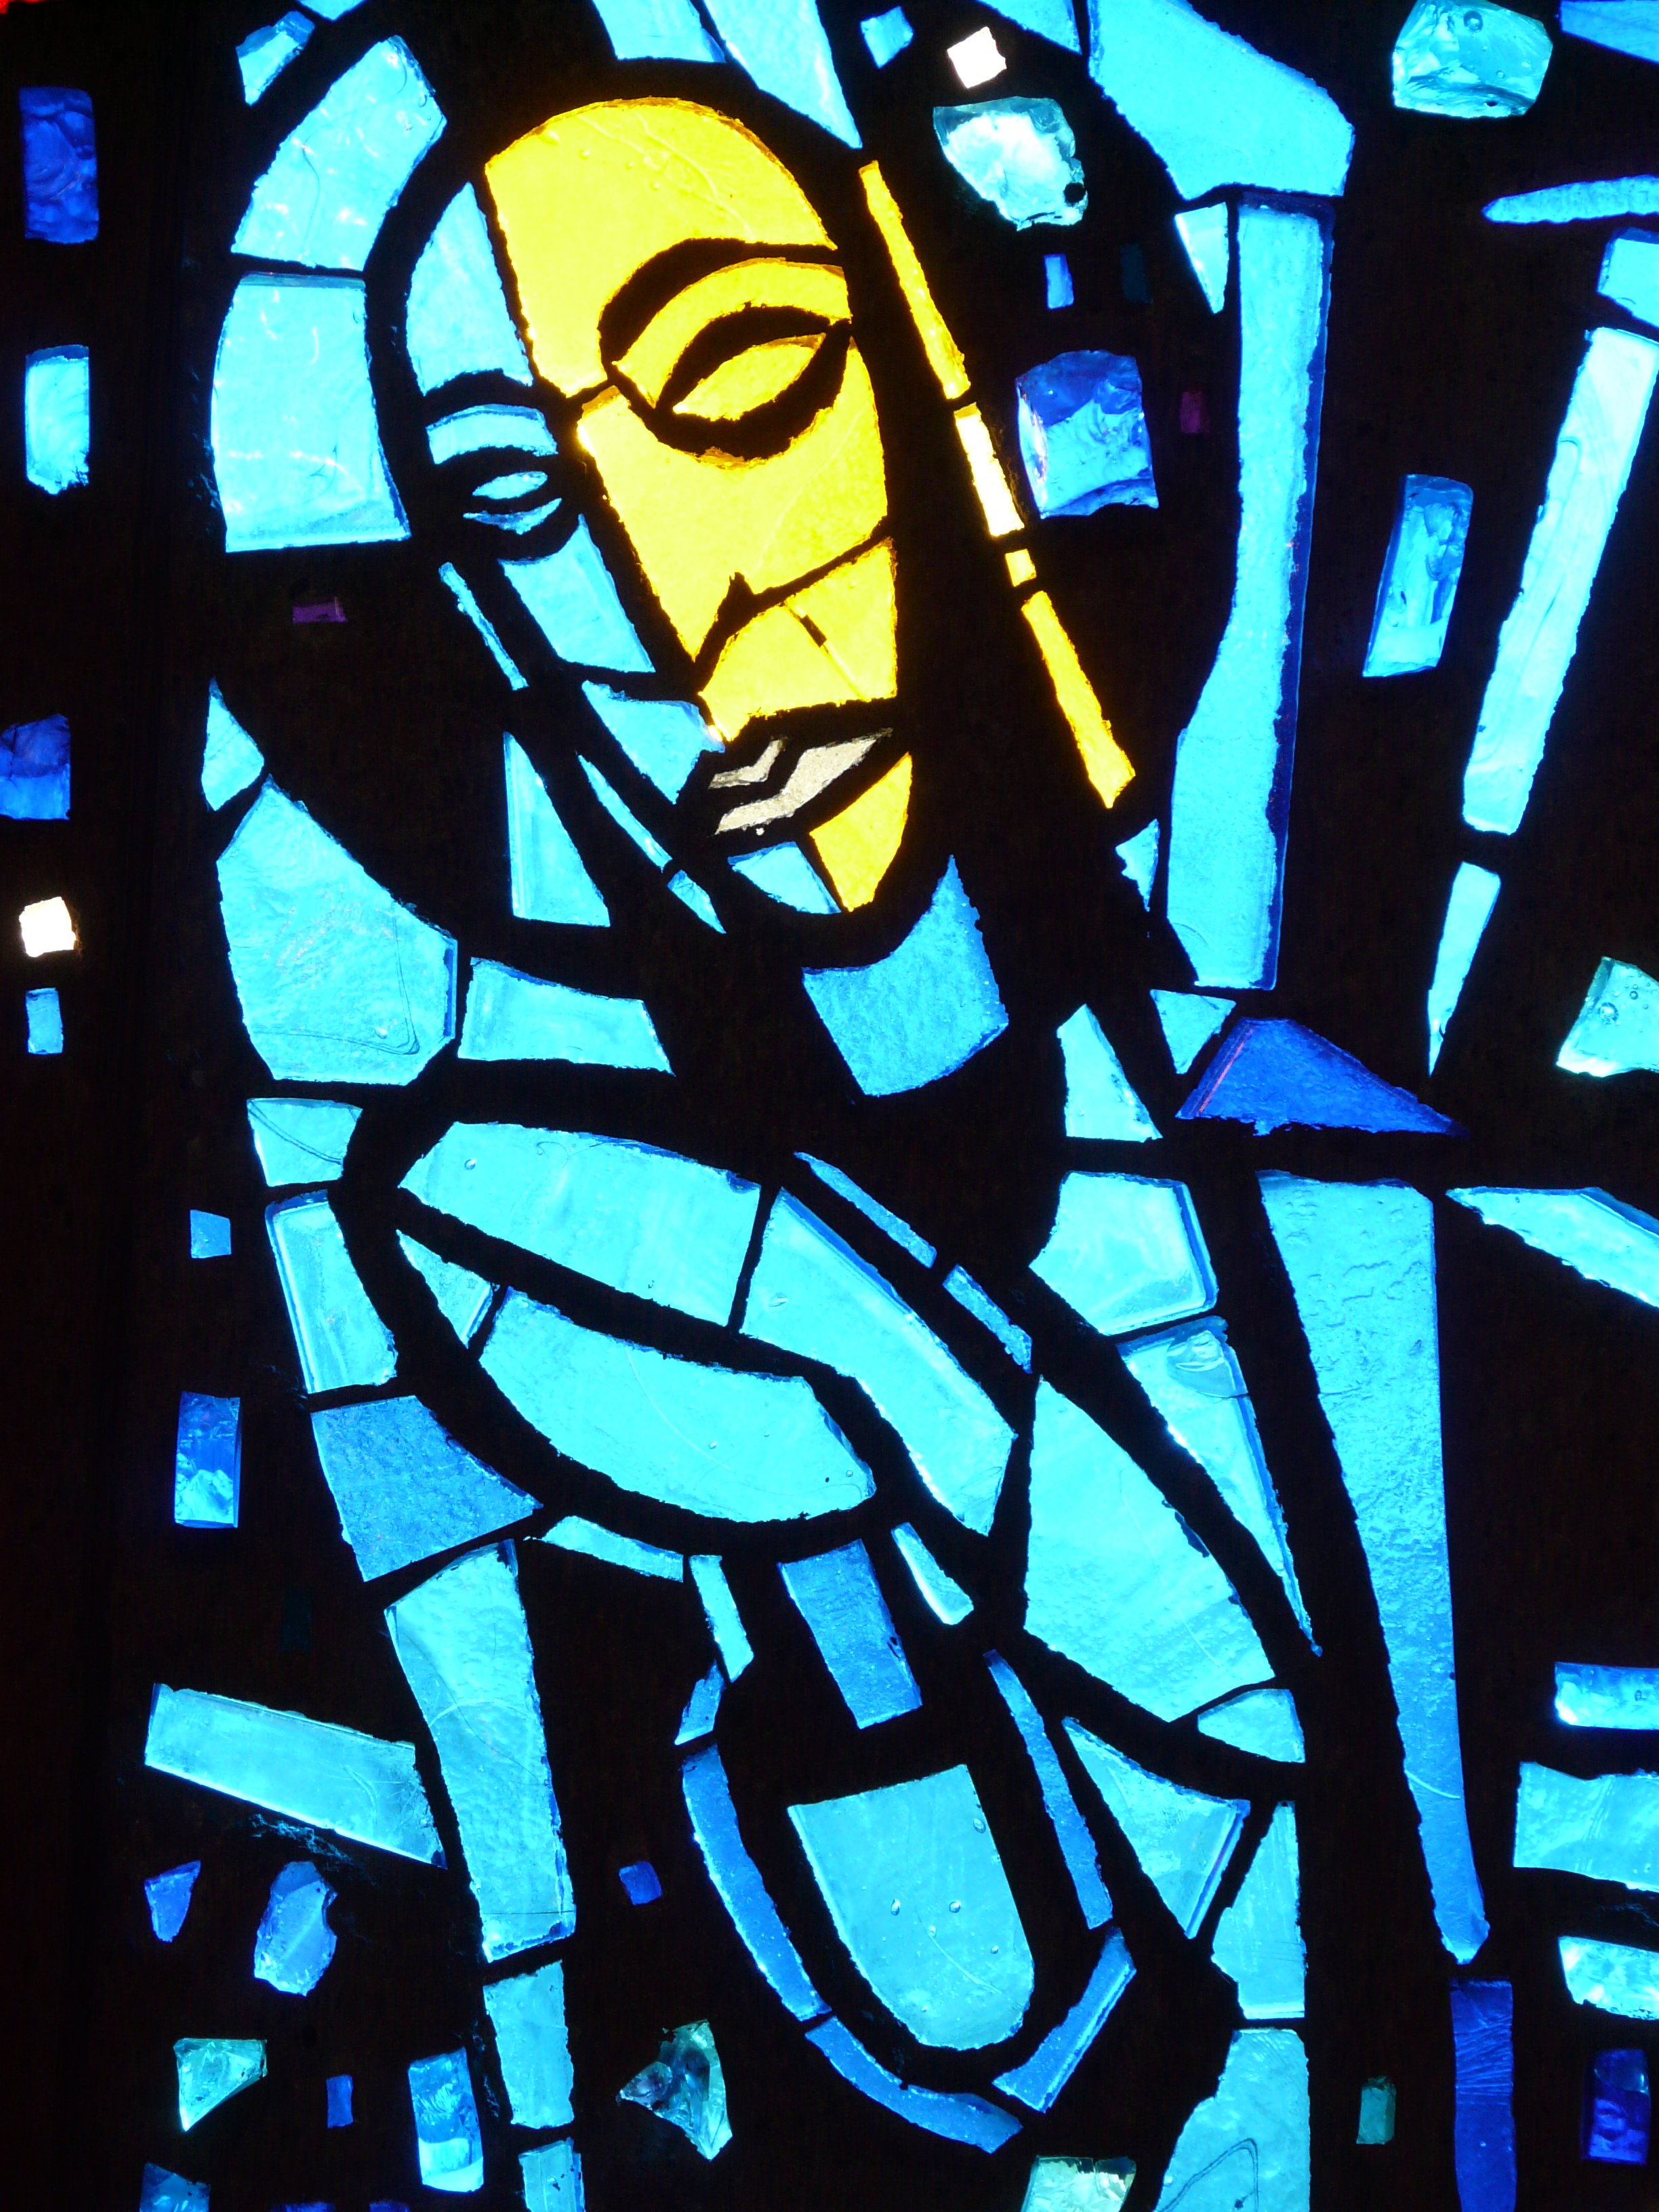
window, glass, religion, church, colorful, christian, material, stained glass, art, illustration, faith, symmetry, jesus, christianity, god, modern art, church window, colorful glass, psychedelic art